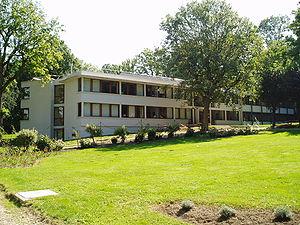
Alexandre Grothendieck est un mathématicien français, né le 28 mars 1928 à Berlin et mort le 13 novembre 2014 à Saint-Lizier, près de Saint-Girons. Il est resté longtemps apatride tout en vivant principalement en France ; il obtient la nationalité française en 1971.